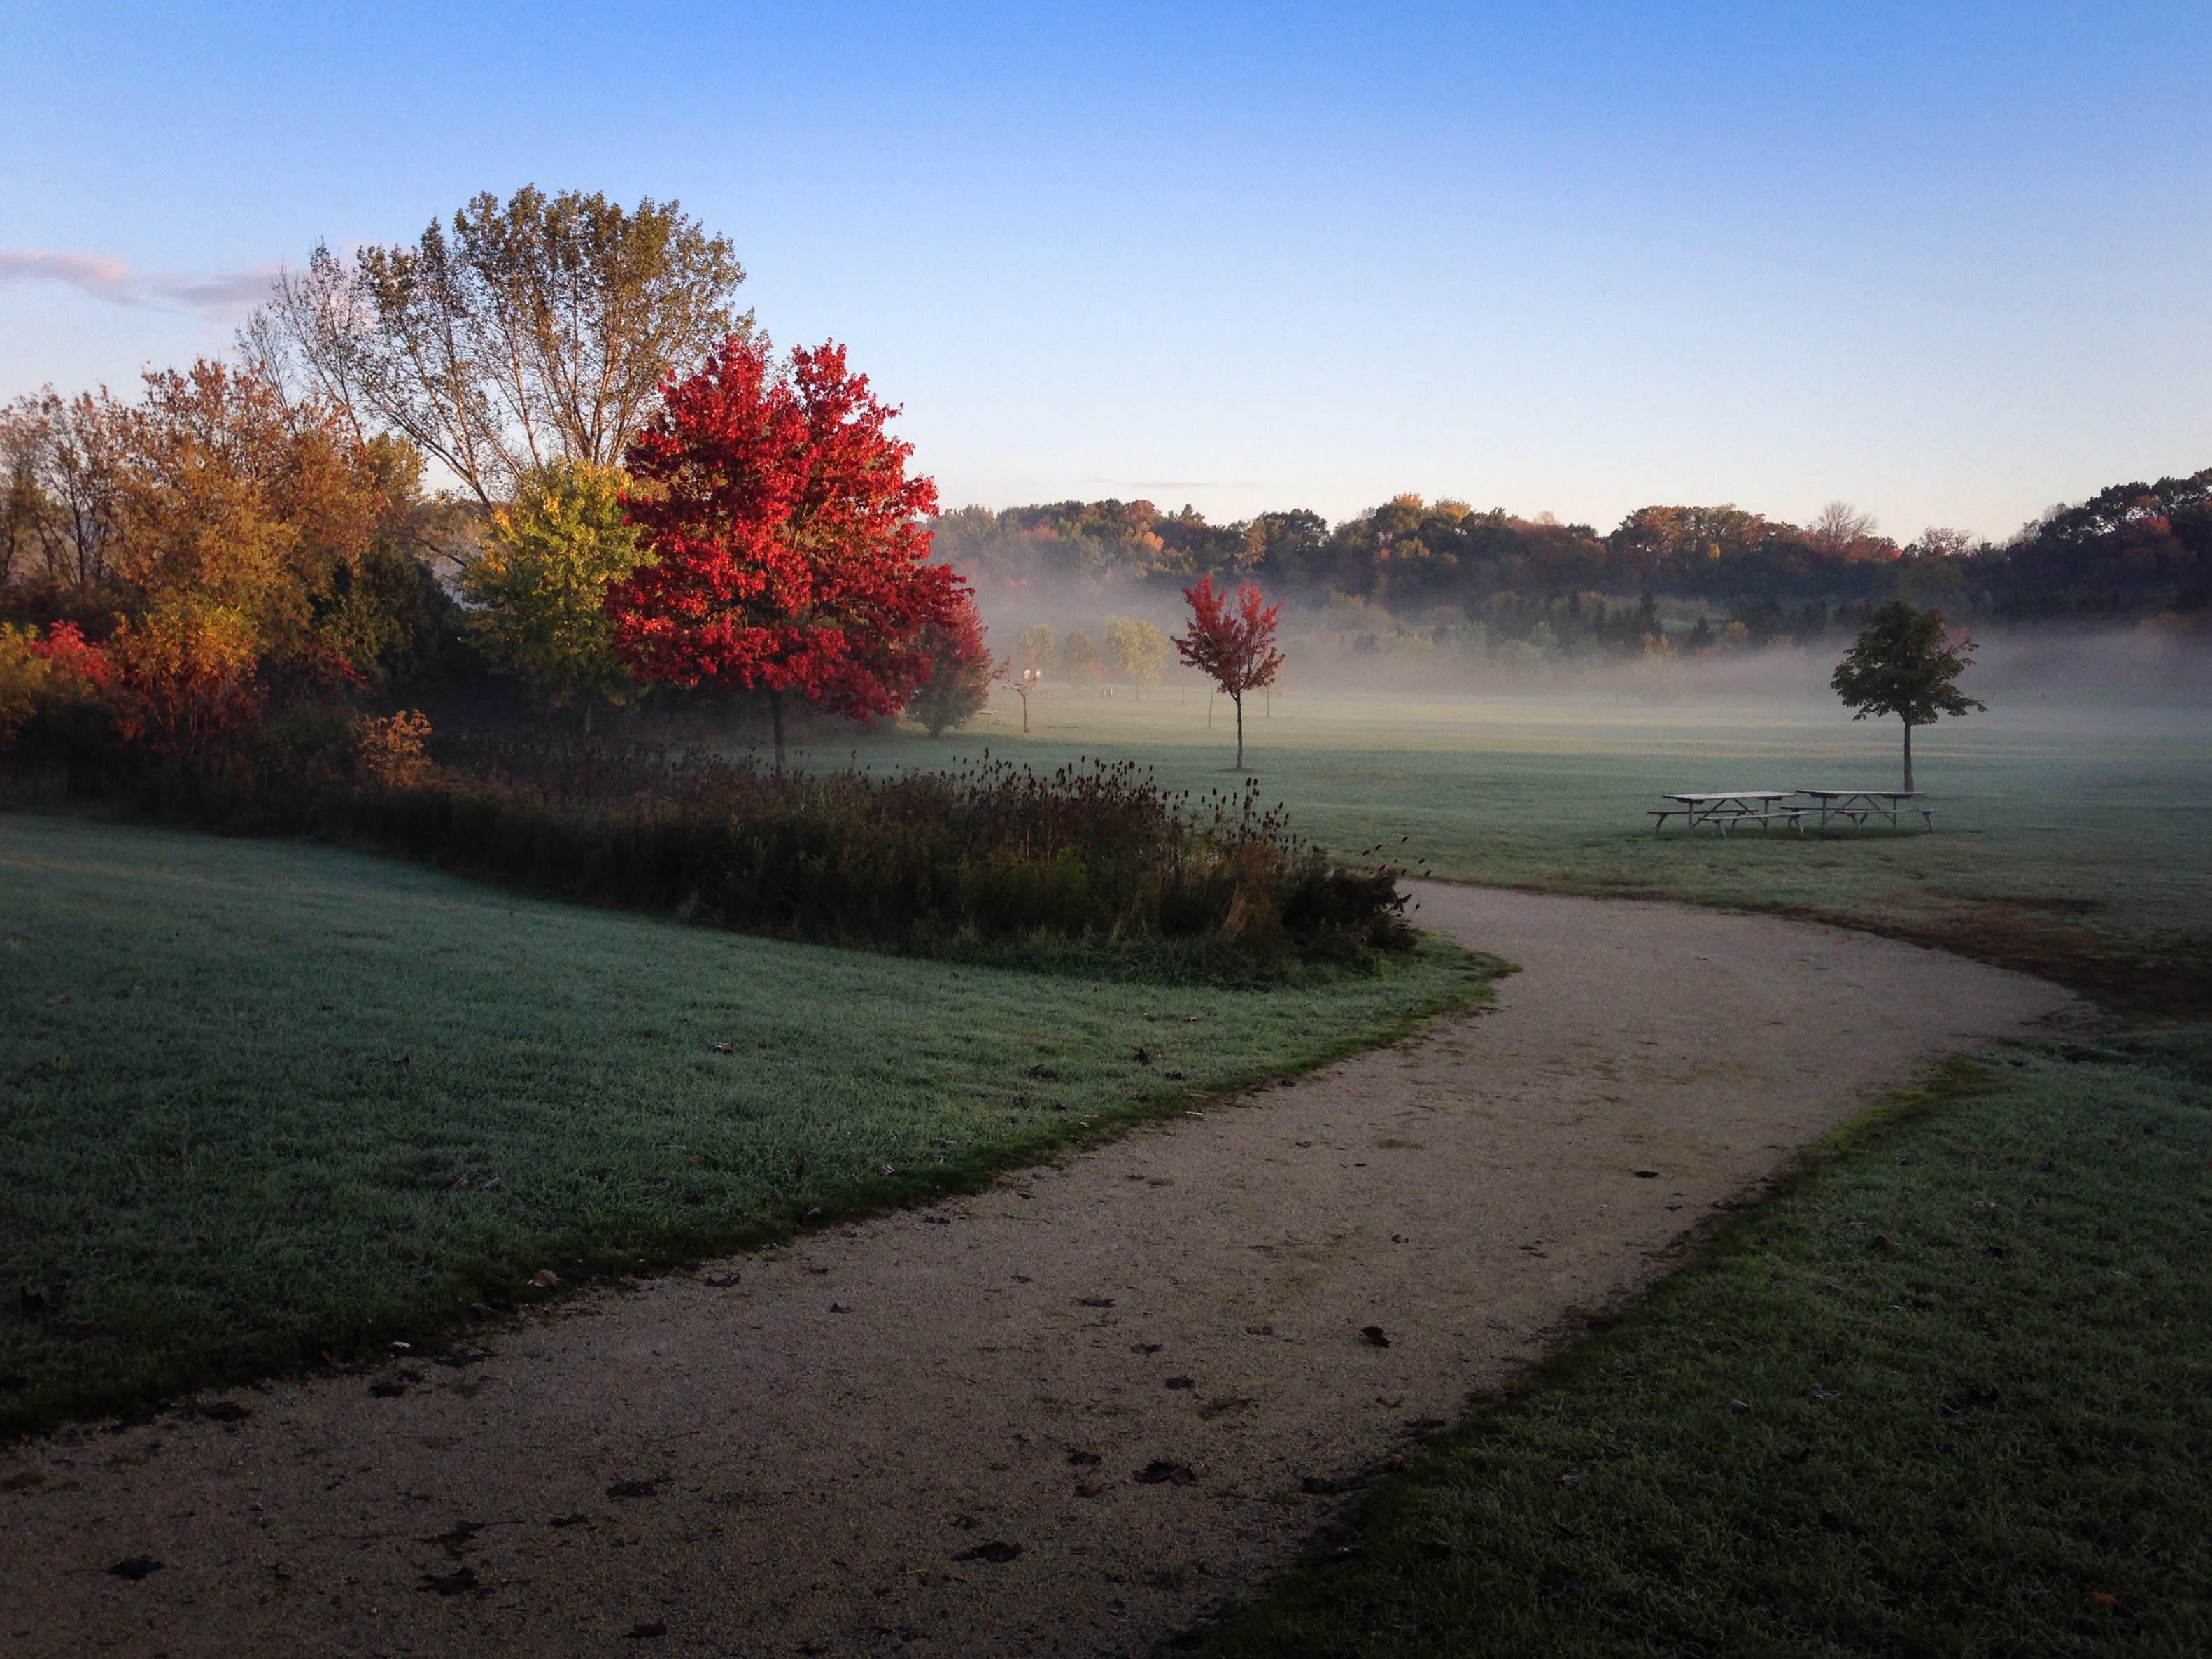
iphone, apple, landscape, tree, nature, grass, sunrise, sunset, morning, leaf, hill, lake, dawn, river, dusk, clear, evening, reflection, autumn, park, season, canada, 5, day, mississauga, ontario, erindale, rural area, atmospheric phenomenon